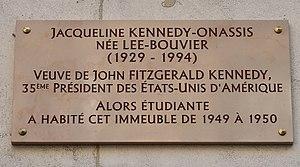
Plaque en hommage à Jacqueline Kennedy Onassis, 78 avenue Mozart (Paris, 16e).
L’avenue Mozart est une avenue du 16ᵉ arrondissement de Paris.
Jacqueline Kennedy-Onassis, née Jacqueline Lee Bouvier le 28 juillet 1929 à Southampton et morte le 19 mai 1994 à New York, surnommée « Jackie », est une personnalité américaine, mariée en premières noces au futur 35ᵉ président des États-Unis, John Fitzgerald Kennedy.